Earl C. Michener

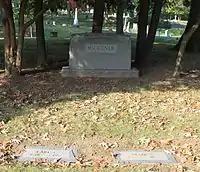
Michener grave

In 1918, Michener defeated incumbent Democrat Samuel W. Beakes to be elected as a Republican from Michigan's 2nd congressional district to the 69th United States Congress. He was subsequently re-elected to the following six Congresses, serving from March 4, 1919, to March 3, 1933. In 1926, he was one of the managers appointed by the House of Representatives to conduct the impeachment proceedings against George W. English, judge of the United States District Court for the Eastern District of Illinois.